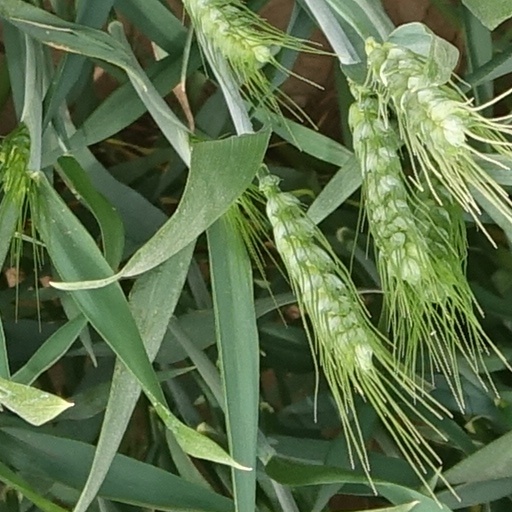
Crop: wheat